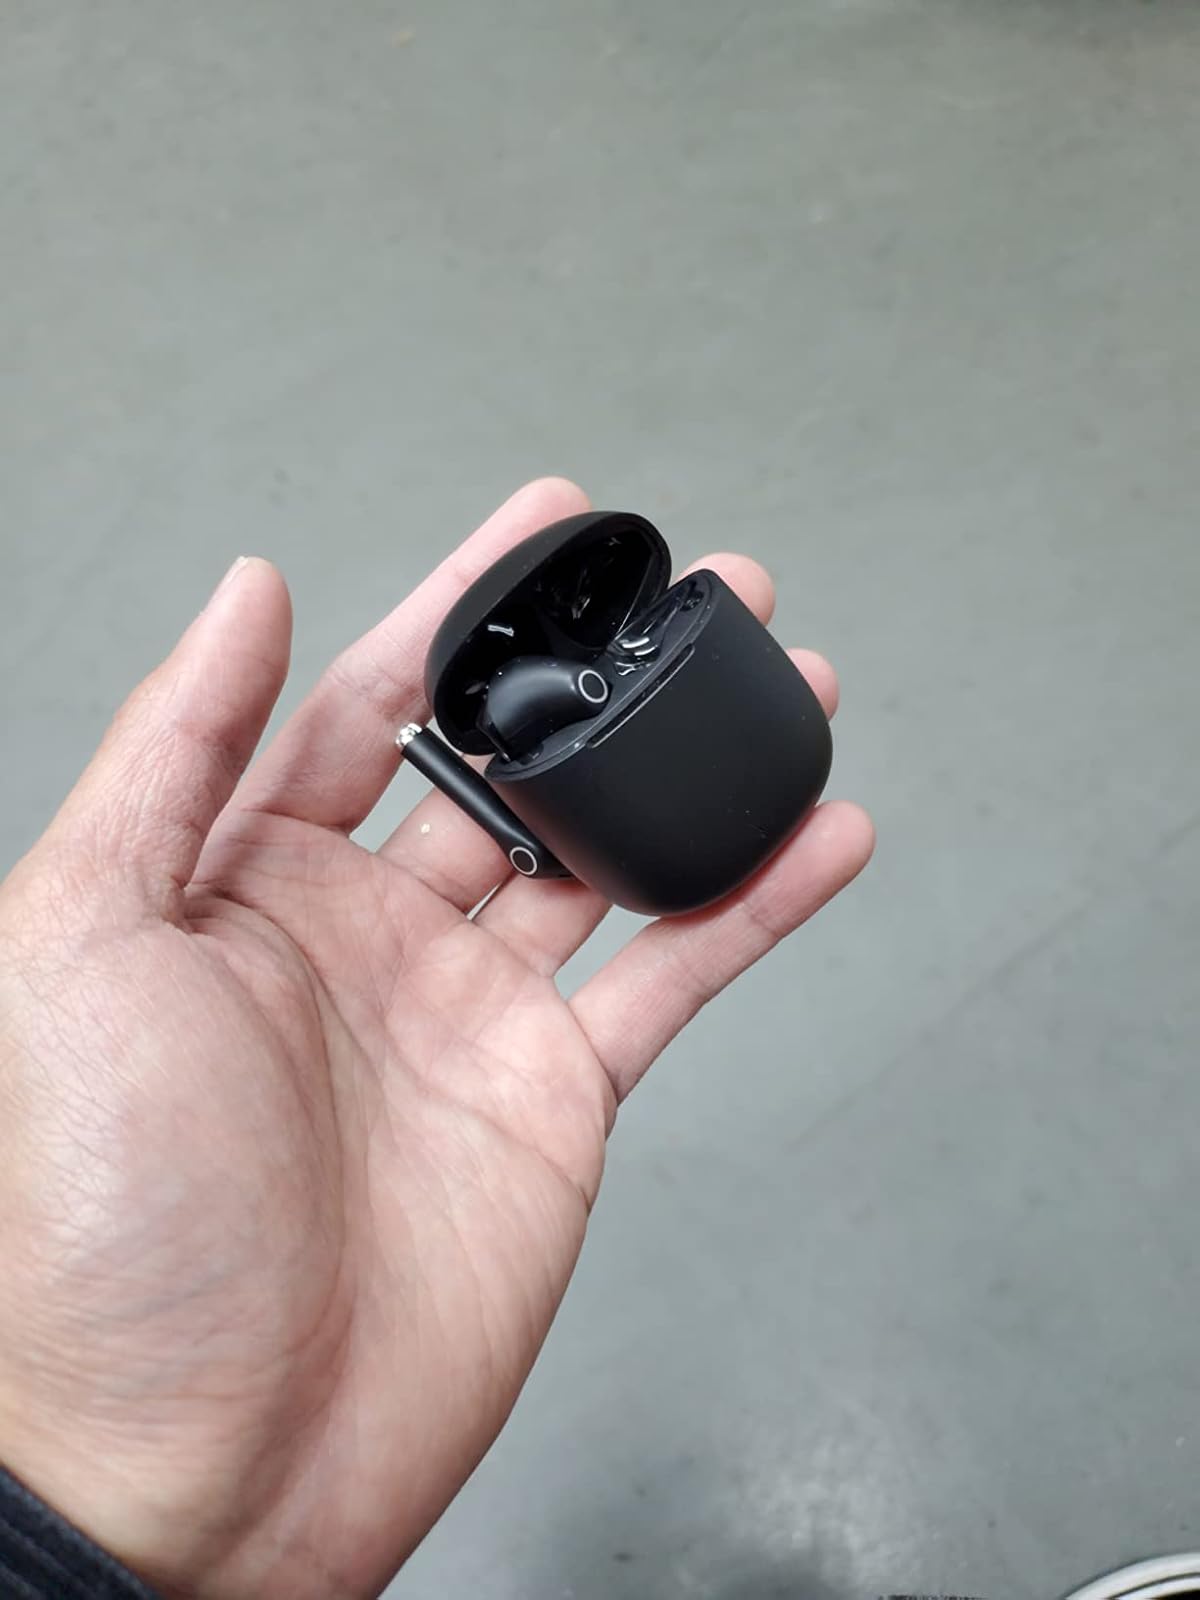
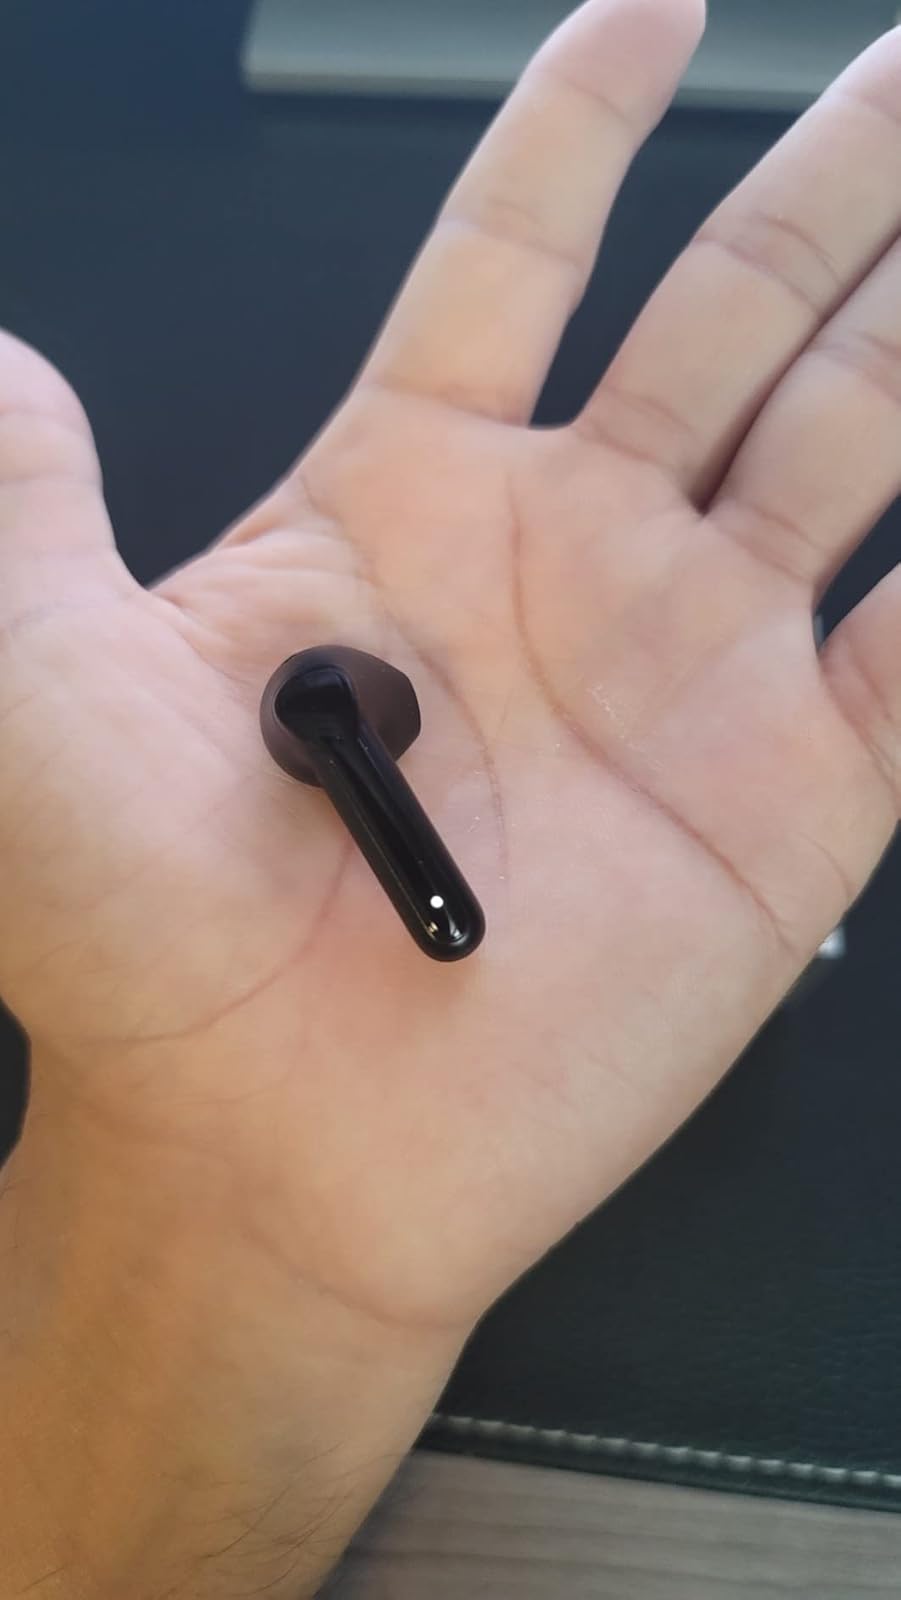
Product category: earbuds
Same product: no